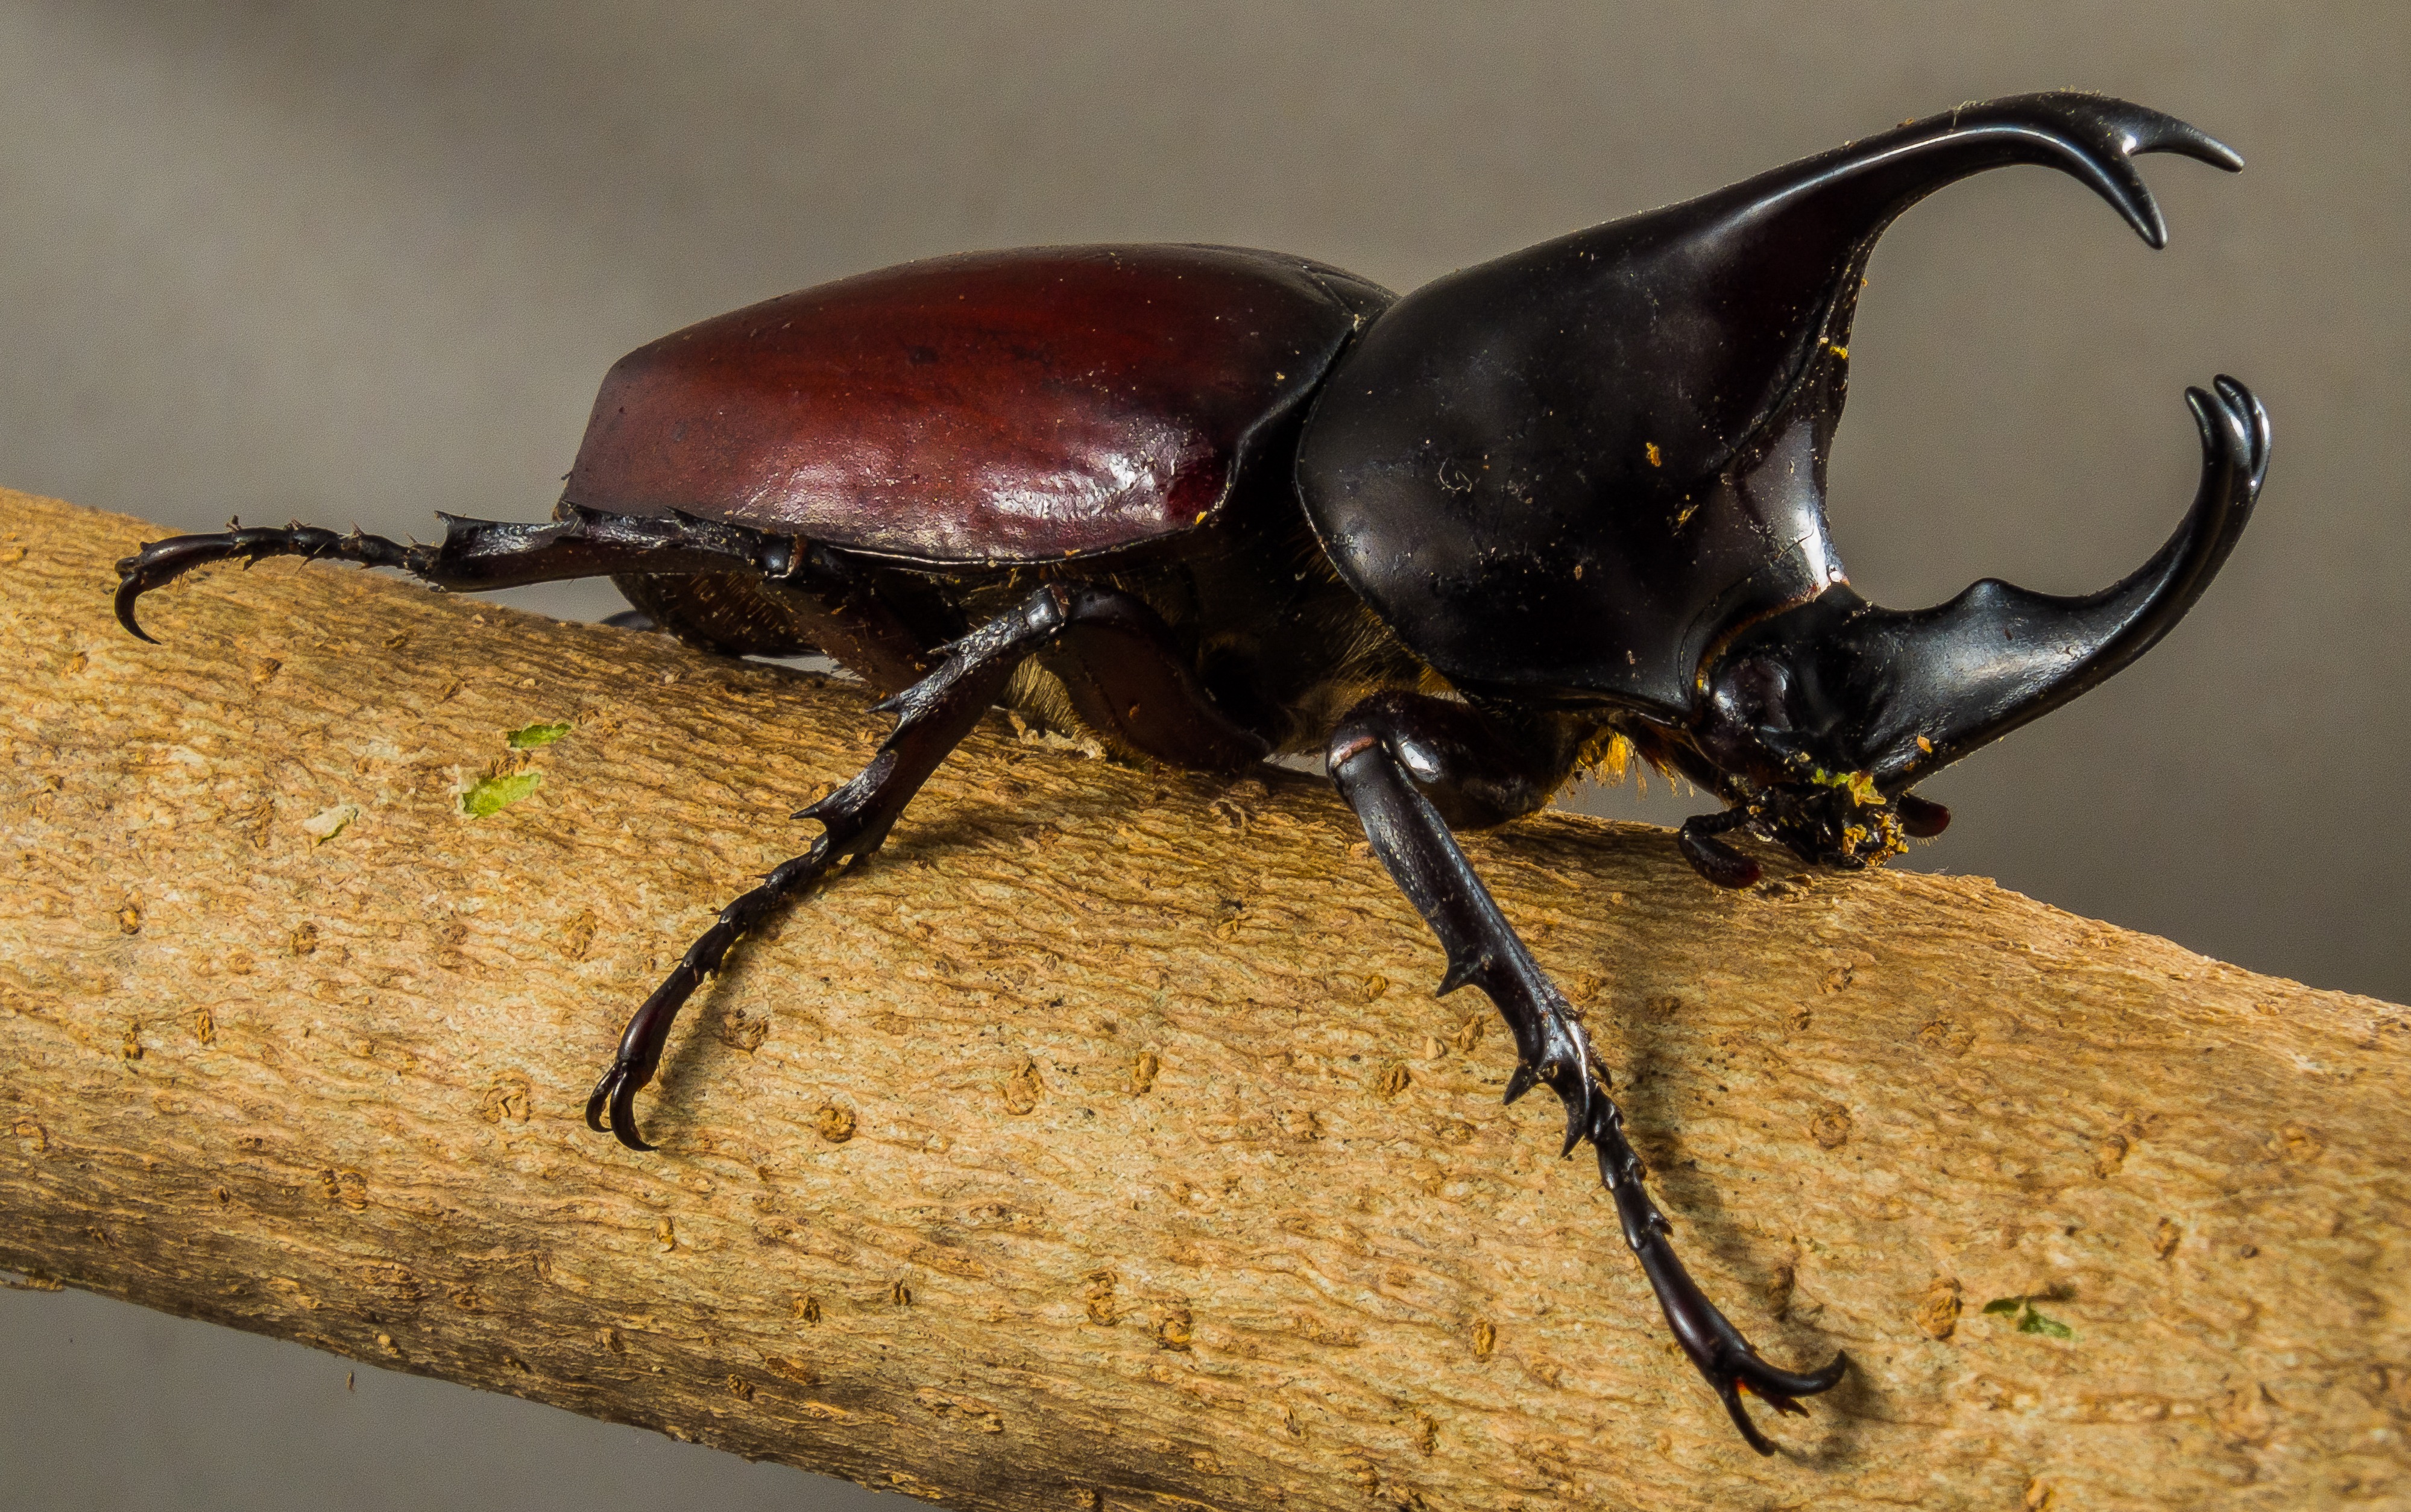
insect, fauna, invertebrate, close up, beetle, macro photography, arthropod, rhinoceros beetle, tropical beetles, scarabs, riesenkaefer, japanese rhinoceros beetle